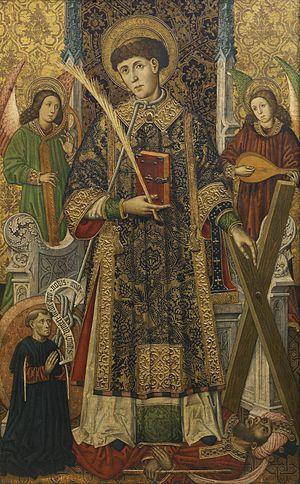
Vincent de Saragosse est un diacre espagnol, mort martyr à Valence lors de la persécution de Dioclétien. Reconnu saint, il est fêté le 22 janvier.